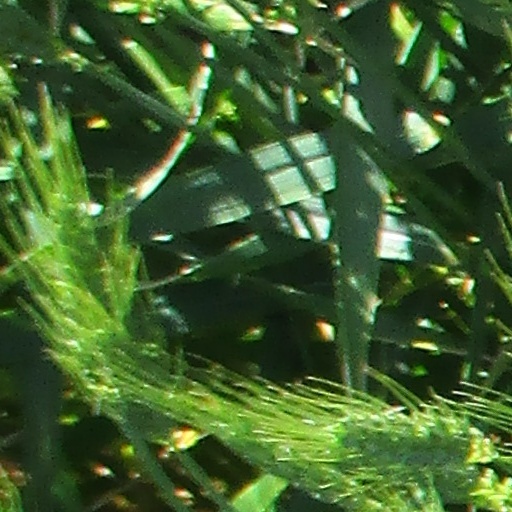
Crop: wheat